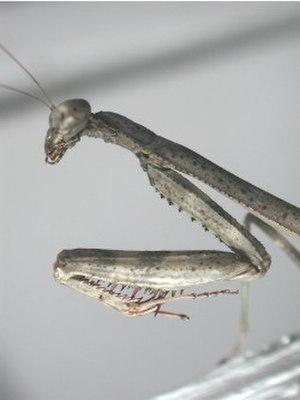
Ici est présentée une liste des genres et les espèces de mantes non exhaustive. Celle-ci peut différer de nomenclatures taxinomiques plus anciennes.